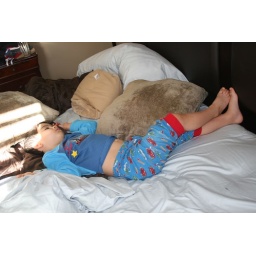
Sunlight streaming in through the windows and he is still fast asleep, sleeping like an angel, exhausted from Christmas.